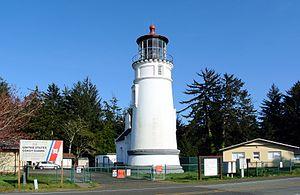
Le phare d'Umpqua River est un phare situé à l'embouchure de la rivière Umpqua à Winchester Bay dans le Comté de Douglas, aux États-Unis.